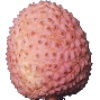
Label: Lychee 1